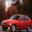
Label: automobile